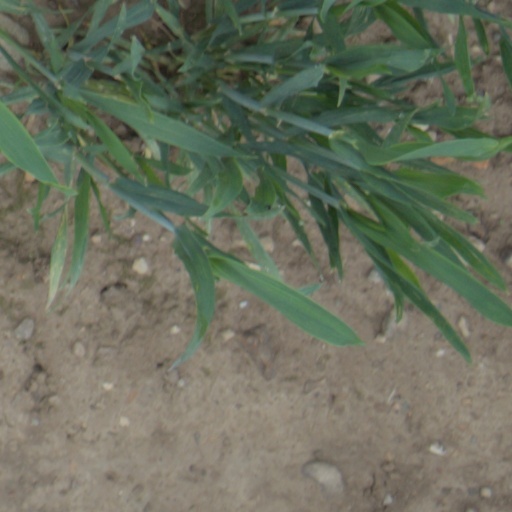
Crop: wheat